Immigration Act of 1918

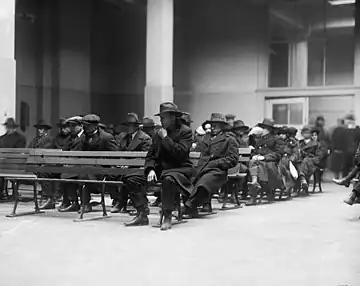
Suspected "radicals" arrested during the Palmer Raids awaiting deportation hearingsEllis Island, January 1920

The United States Immigration Act of 1918 (ch. 186) was enacted on October 16, 1918. It is also known as the Dillingham-Hardwick Act. It was intended to correct what President Woodrow Wilson's administration considered to be deficiencies in previous laws, in order to enable the government to deport undesirable aliens, specifically anarchists, communists, labor organizers, and similar activists.